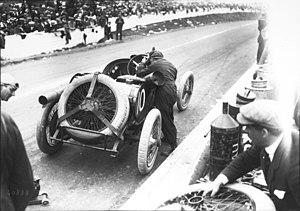
Jean Chassagne, né le 26 juillet 1881 à La Croisille-sur-Briance et mort le 13 avril 1947 dans cette même commune, était un pilote automobile français, et l'un des Bentley Boys.